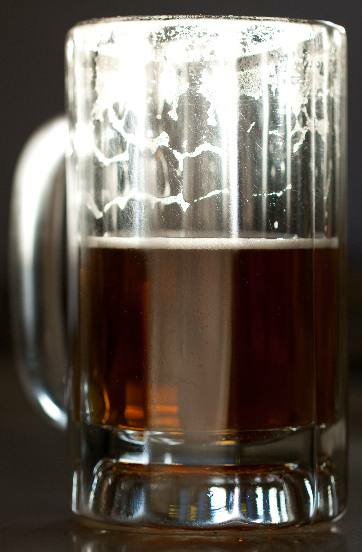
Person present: No